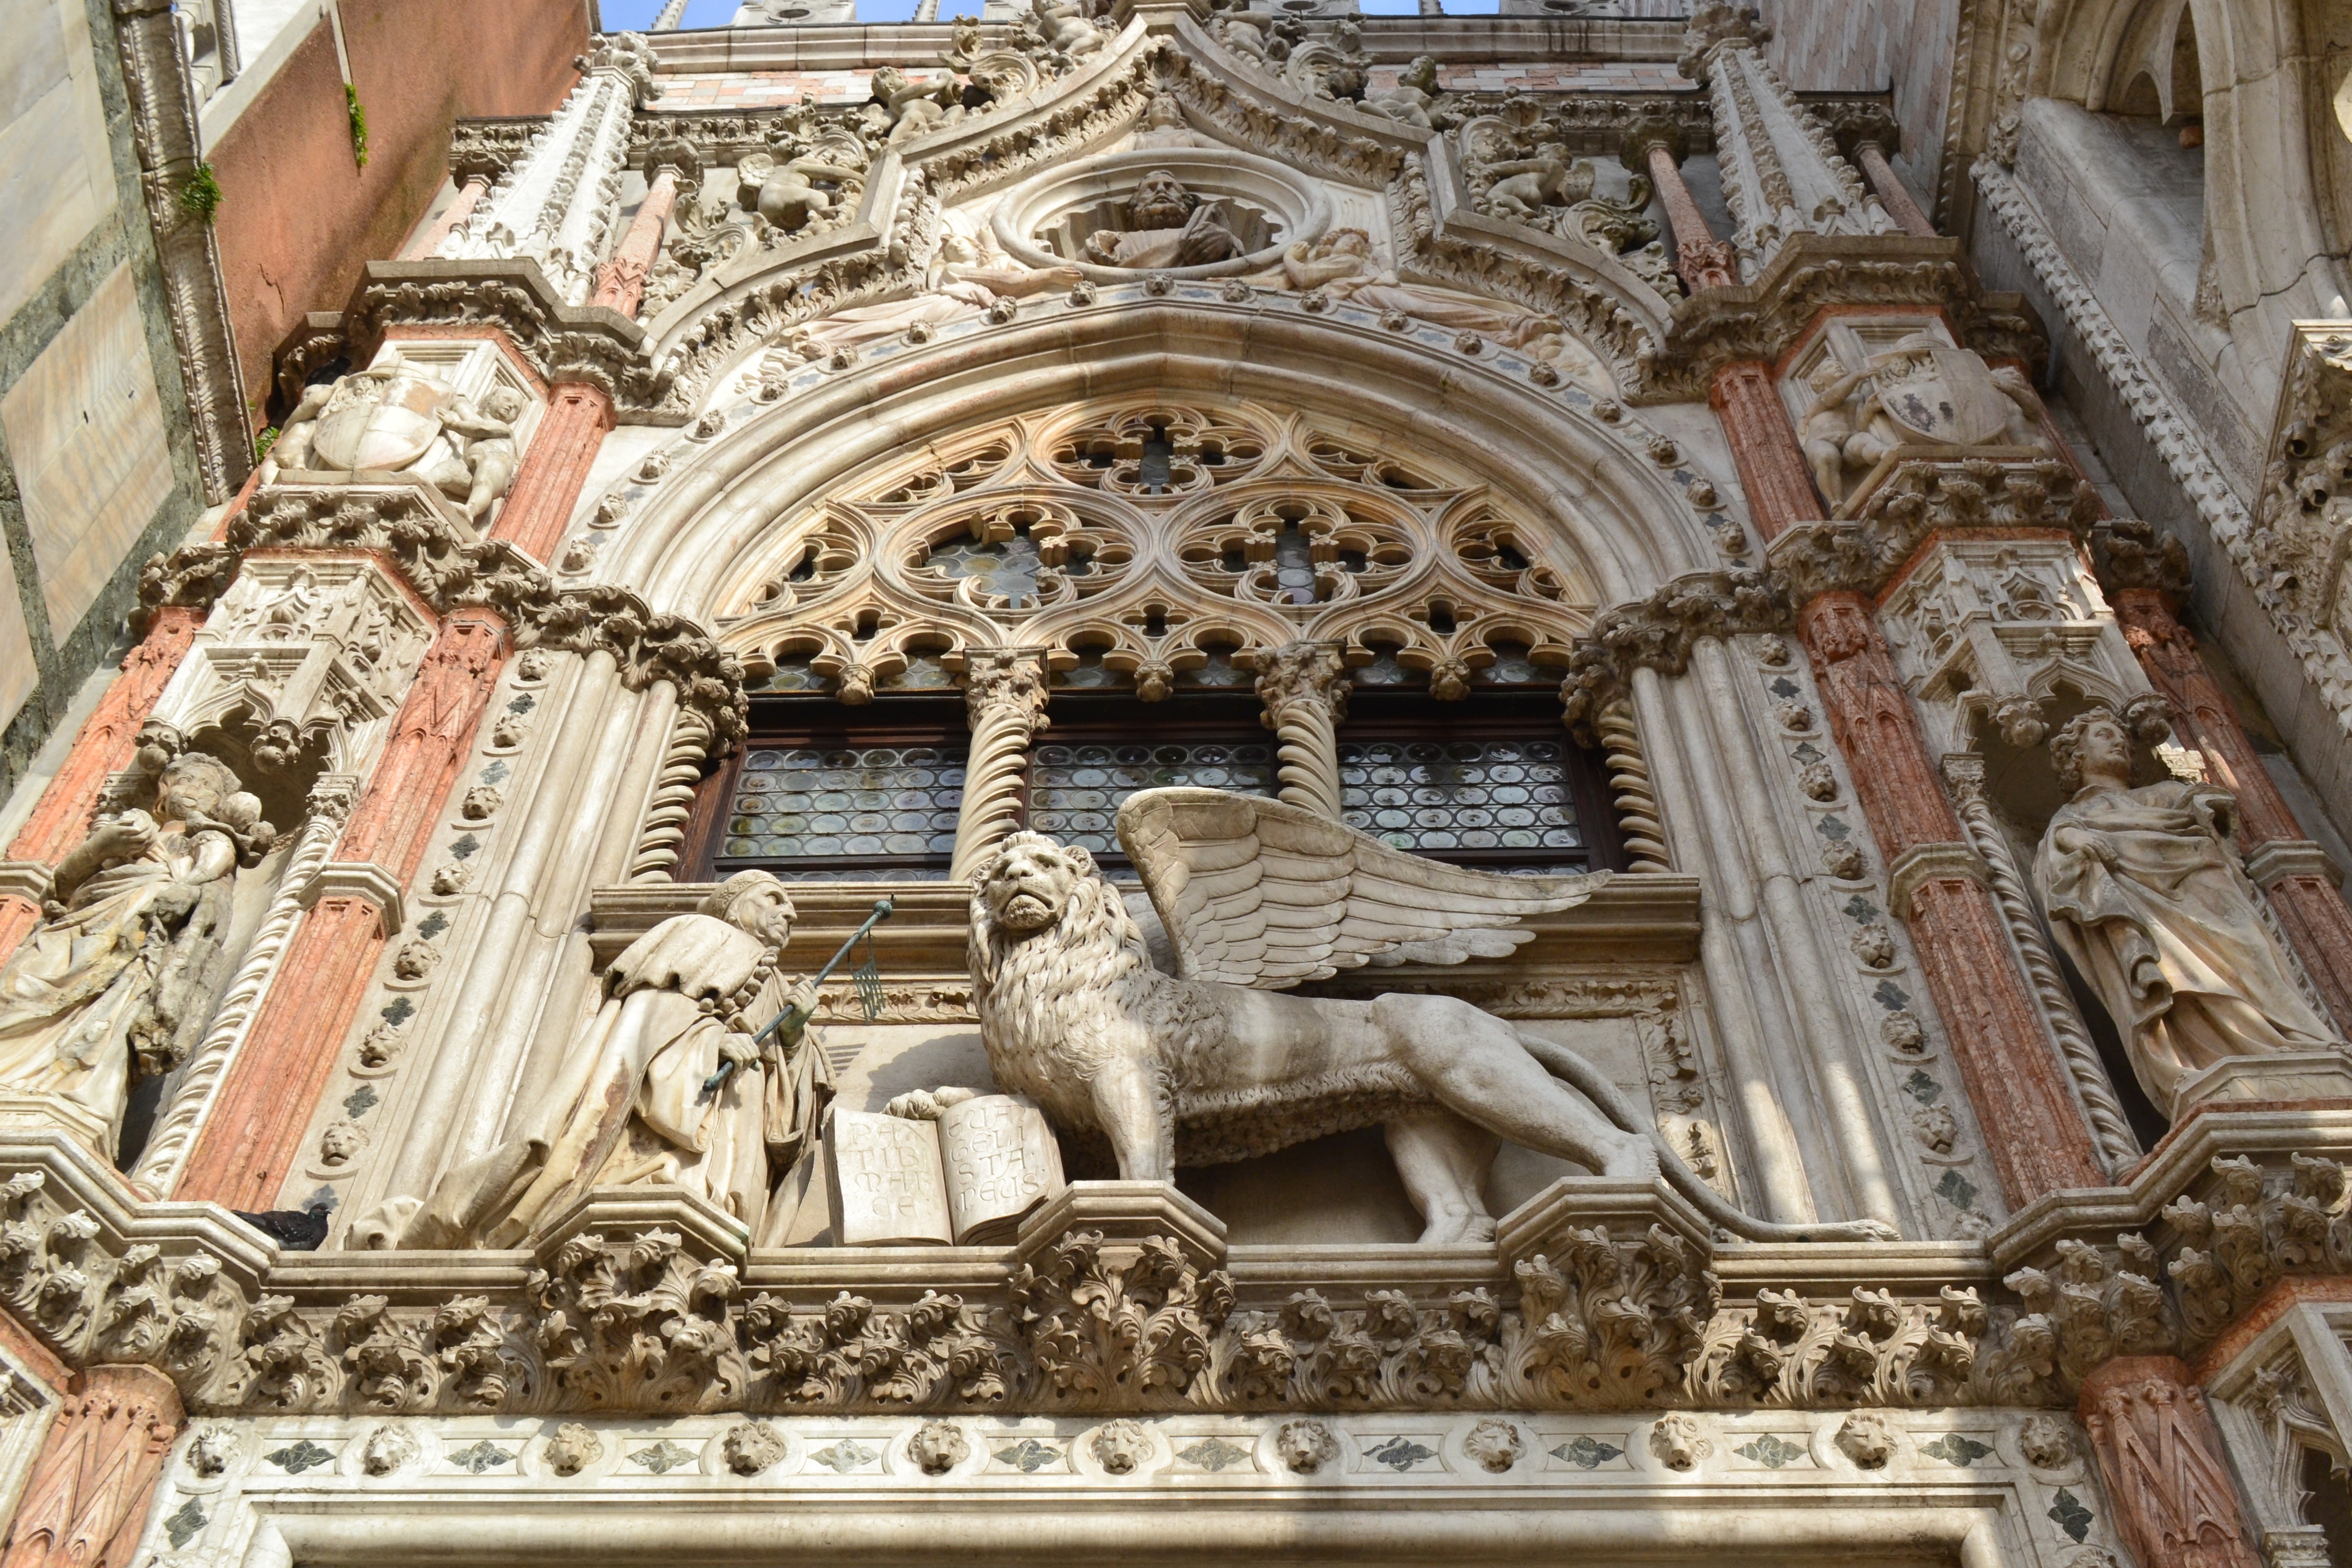
architecture, building, palace, italy, facade, venice, church, cathedral, lion, place of worship, baptistery, sculpture, synagogue, basilica, carving, venetian, ancient history, ancient roman architecture, byzantine architecture, doge palace